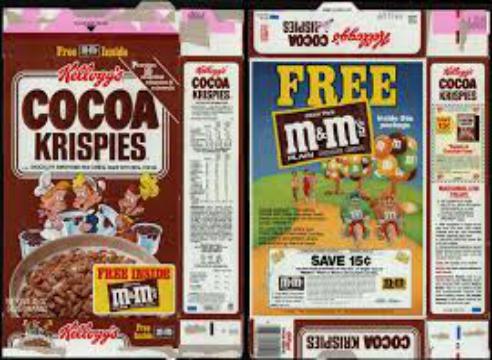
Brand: Cocoa Krispies
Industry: Food